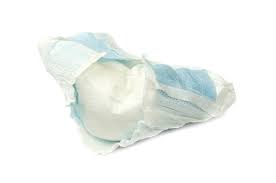
Waste category: trash